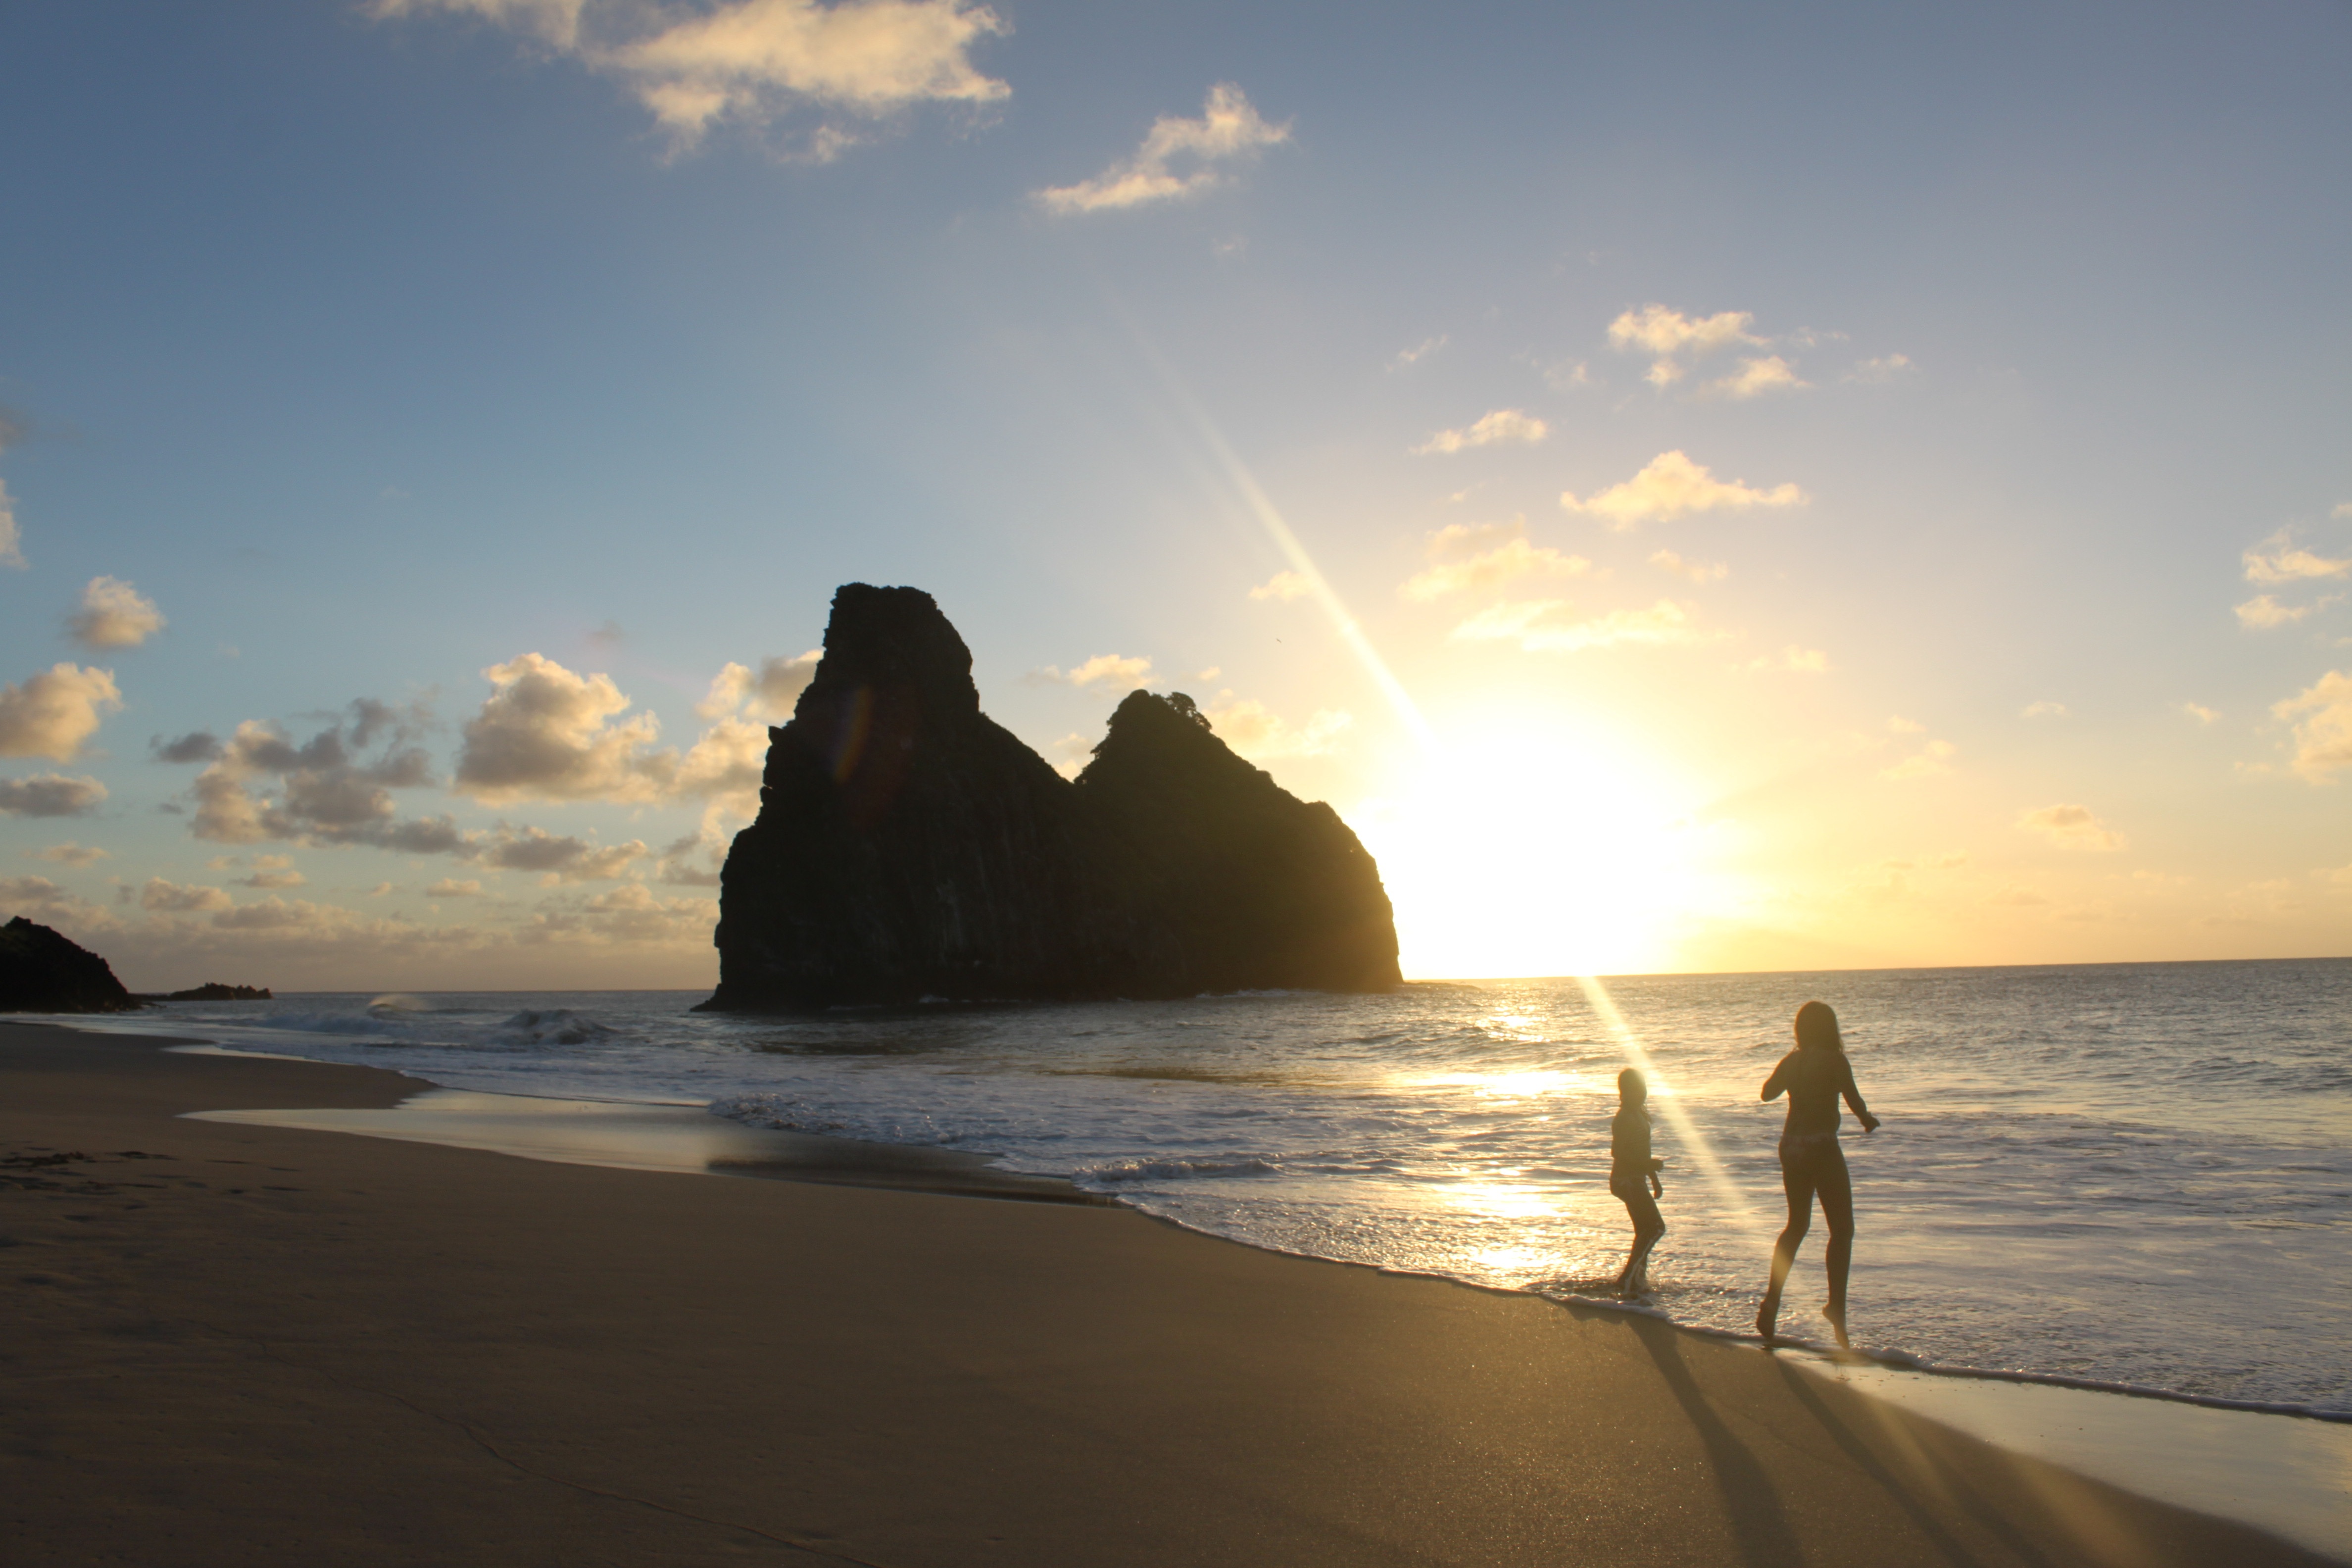
beach, sea, coast, sand, ocean, horizon, cloud, people, sun, sunrise, sunset, play, sunlight, morning, shore, wave, kid, dawn, vacation, dusk, evening, bay, body of water, kids, children, sol, afternoon, eventide, cape, wind wave